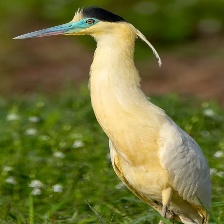
Species: CAPPED HERON
Scientific name: PILHERODIUS PILEATUS
ImageNet parent category: little_blue_heron